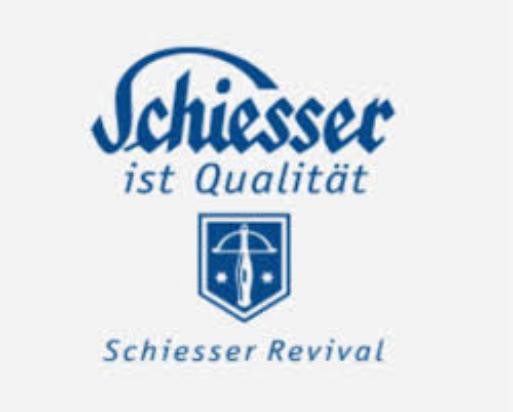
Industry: Clothes